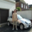
Label: automobile